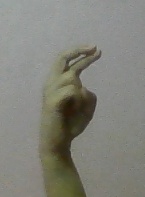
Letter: zay